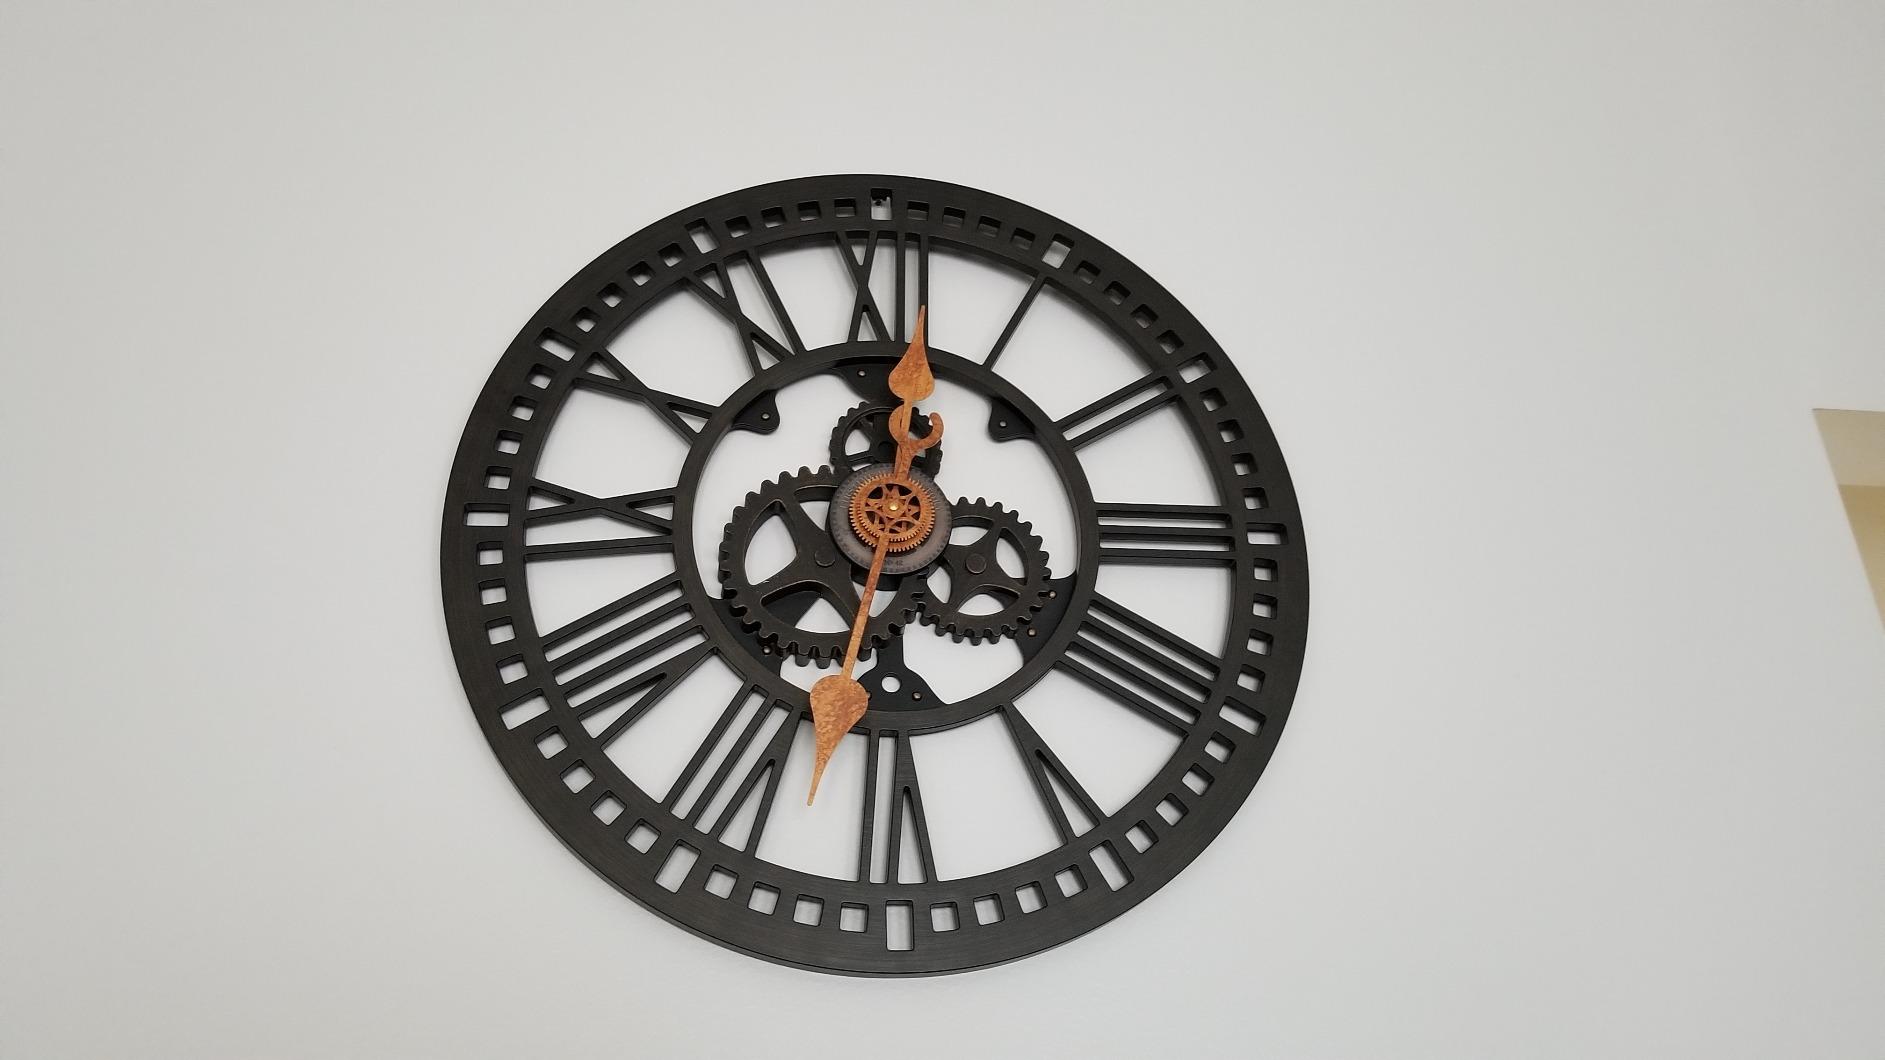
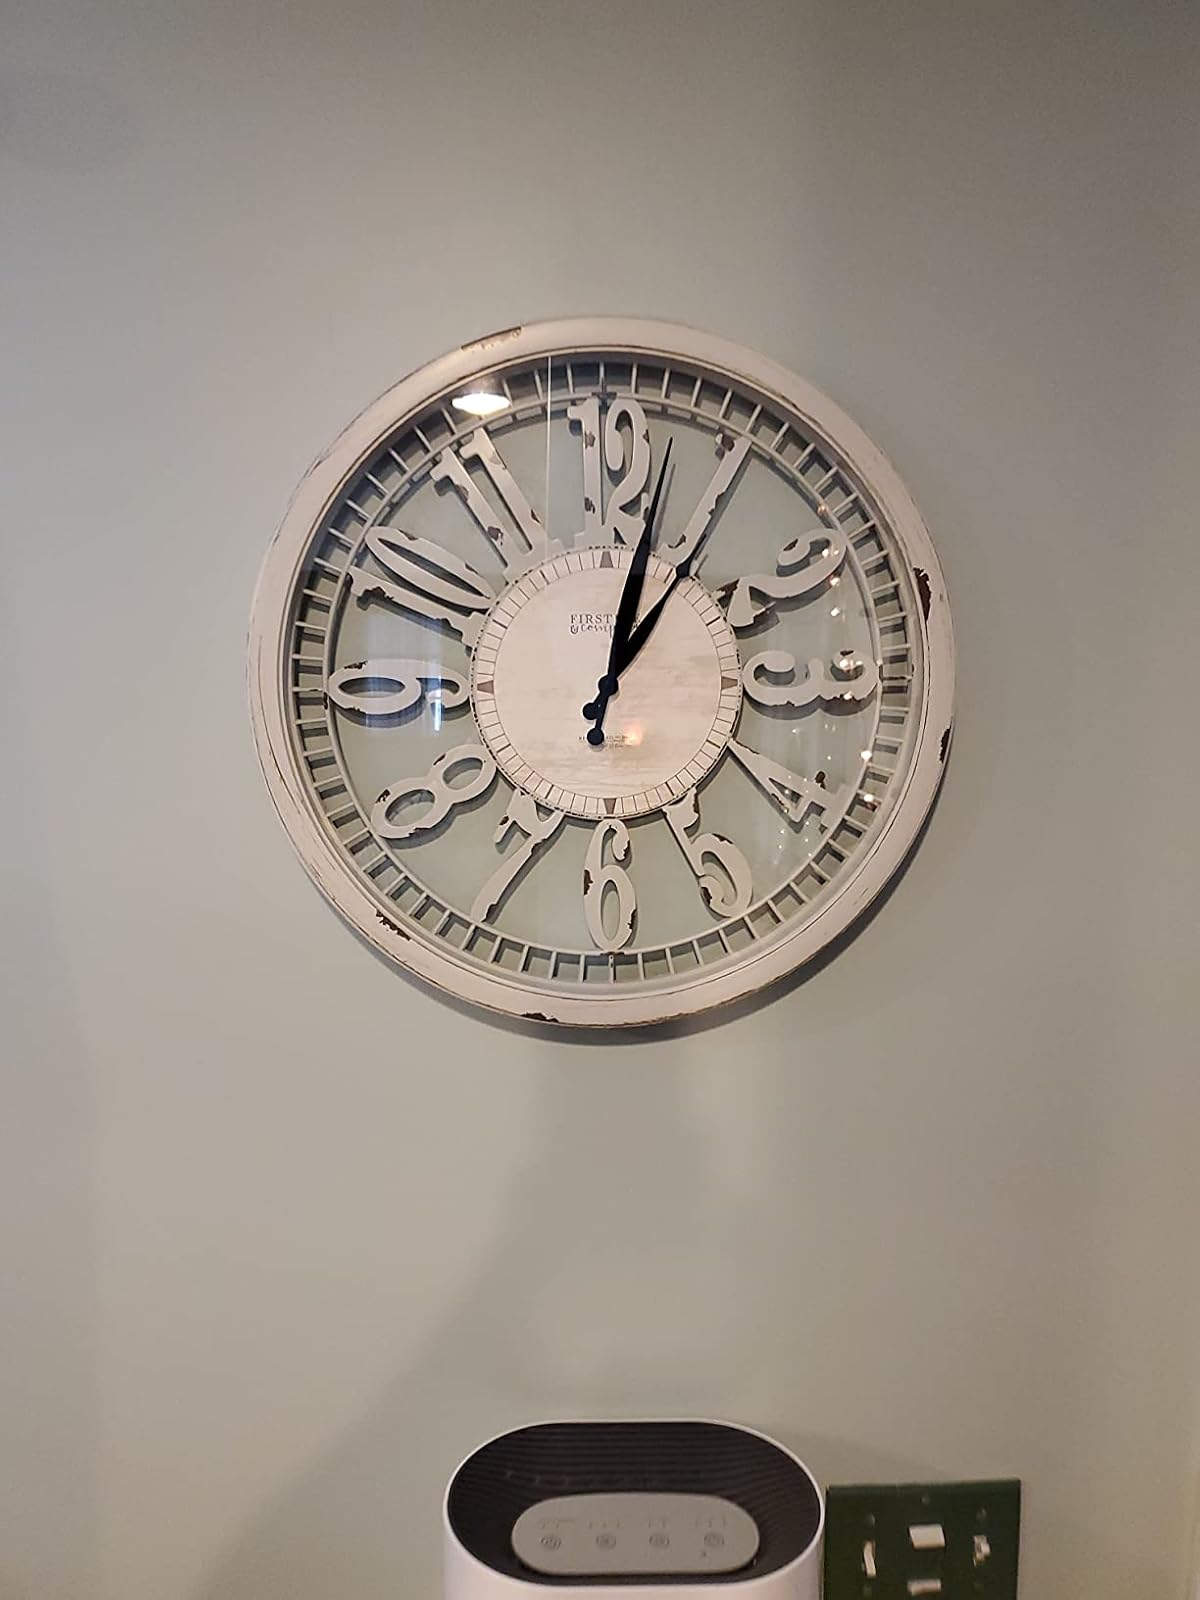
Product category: clock
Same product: no